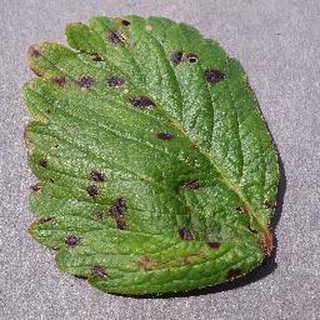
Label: strawberry_leaf_scorch